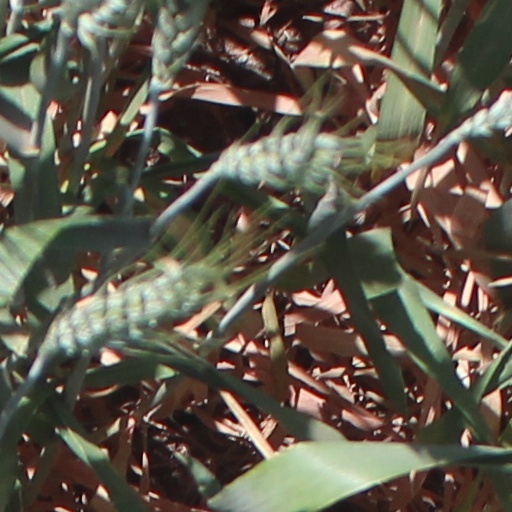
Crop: wheat